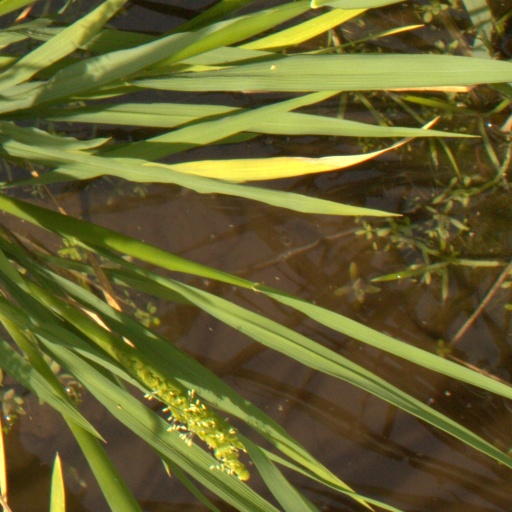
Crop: rice